Francisco Javier Carrillo

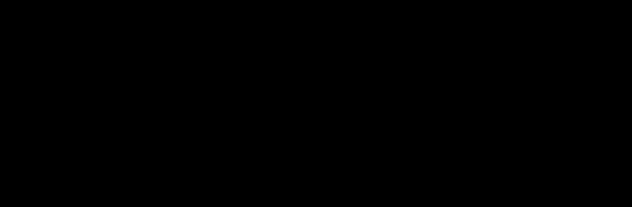
Alignment of knowledge elements

"A capital system is a universe of collective preference orders within a system of human activity – those elements that stakeholders acknowledge as being valuable at all levels of analysis: individual, organizational, social, and global. A category can be disaggregated into successive subcategories, each of which highlights a distinctive and complementary value function. Each holds a negative (liability) or positive (asset) sign relative to the direction in which it operates on the whole system. It is necessary to give operational definitions to each of the first-order categories before moving on to subsequent-order categories. A capital system has the potential to overcome the dichotomy between tangible and intangible capital as well as simultaneously defining a value domain and a general capital construct. This, in turn, makes possible a general value account system and a composite indicator.